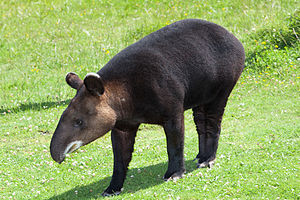
Bjergtapir
Bjergtapiren er en tapir i ordenen af uparrettåede hovdyr. Dyret når en længde på 1,8 m med en hale på 50 cm og vejer 150 kg. Arten lever i det nordvestlige Sydamerika. Dens tykke pels er mørkebrun til sort. Den lever i nærheden af vand og svømmer godt. Den fouragerer fortrinsvis ved daggry og solnedgang, hvor maden består af blade. Den skjuler sig om dagen i krat. Tapiren lever langt det meste af sit liv alene.